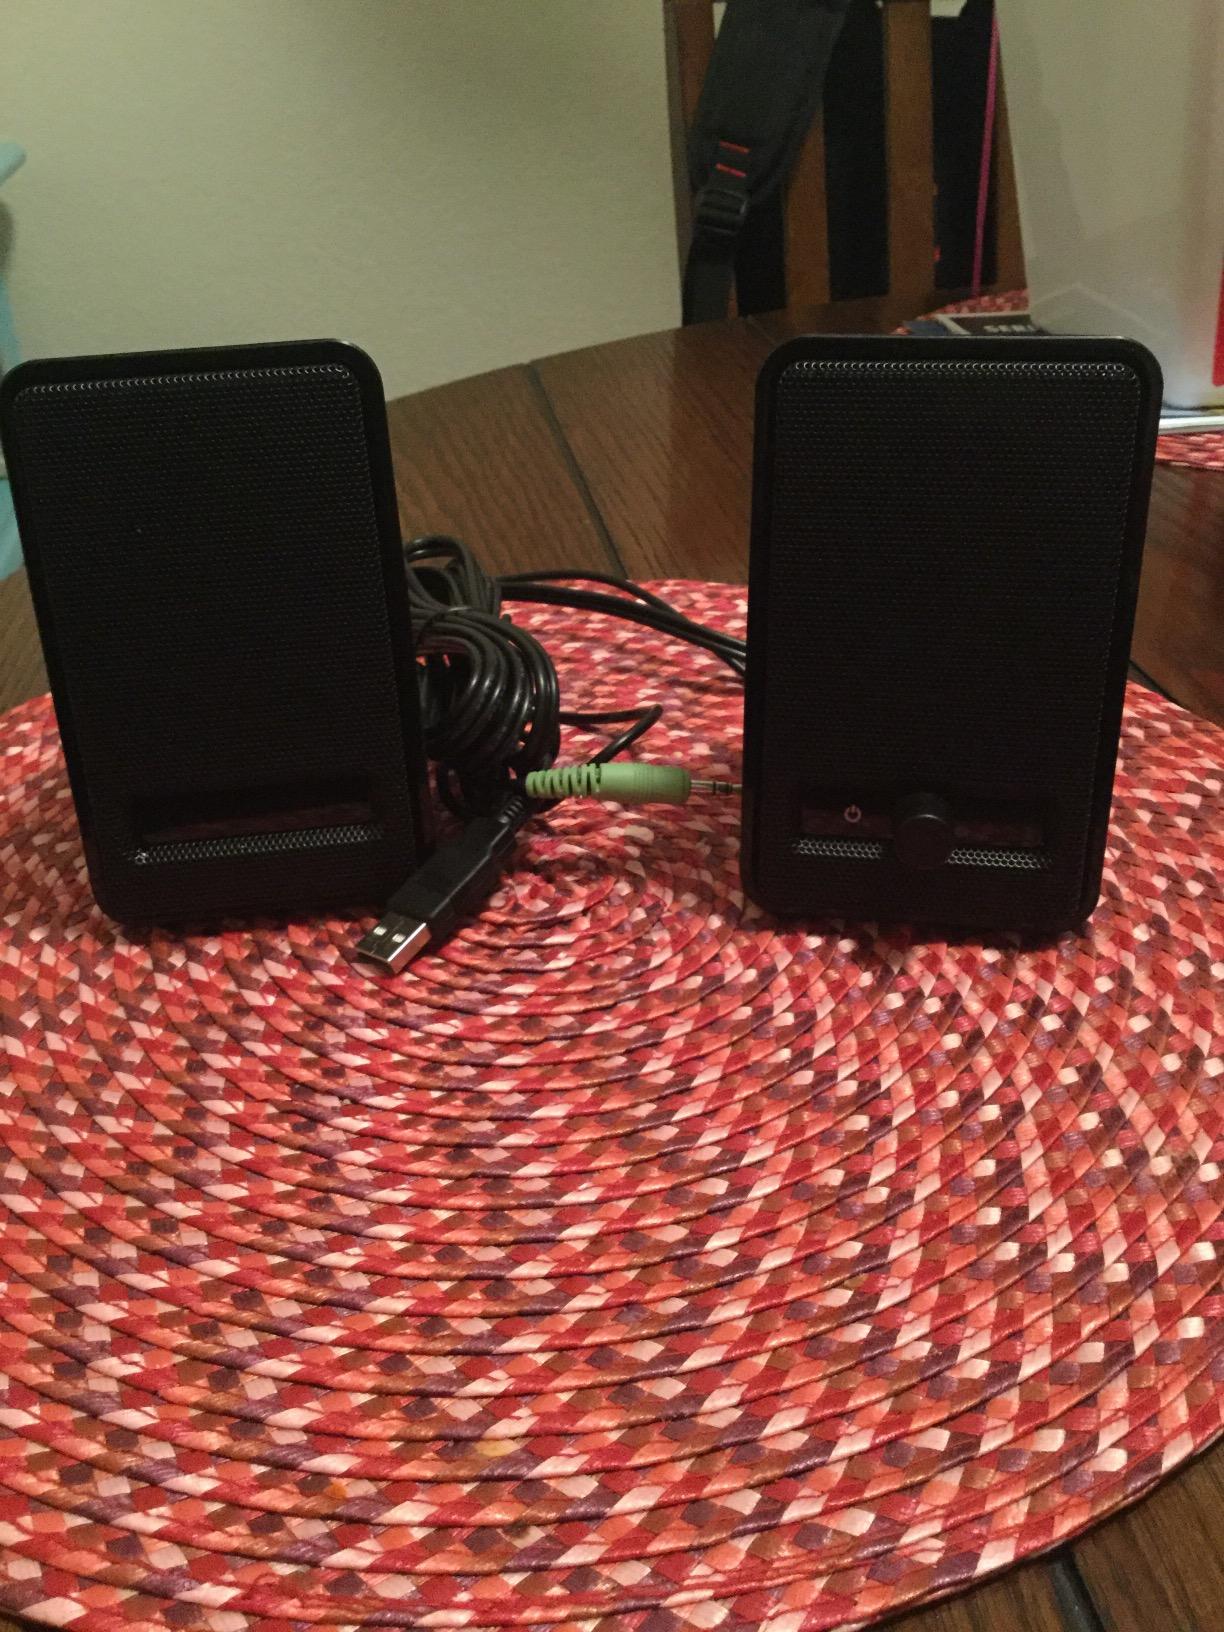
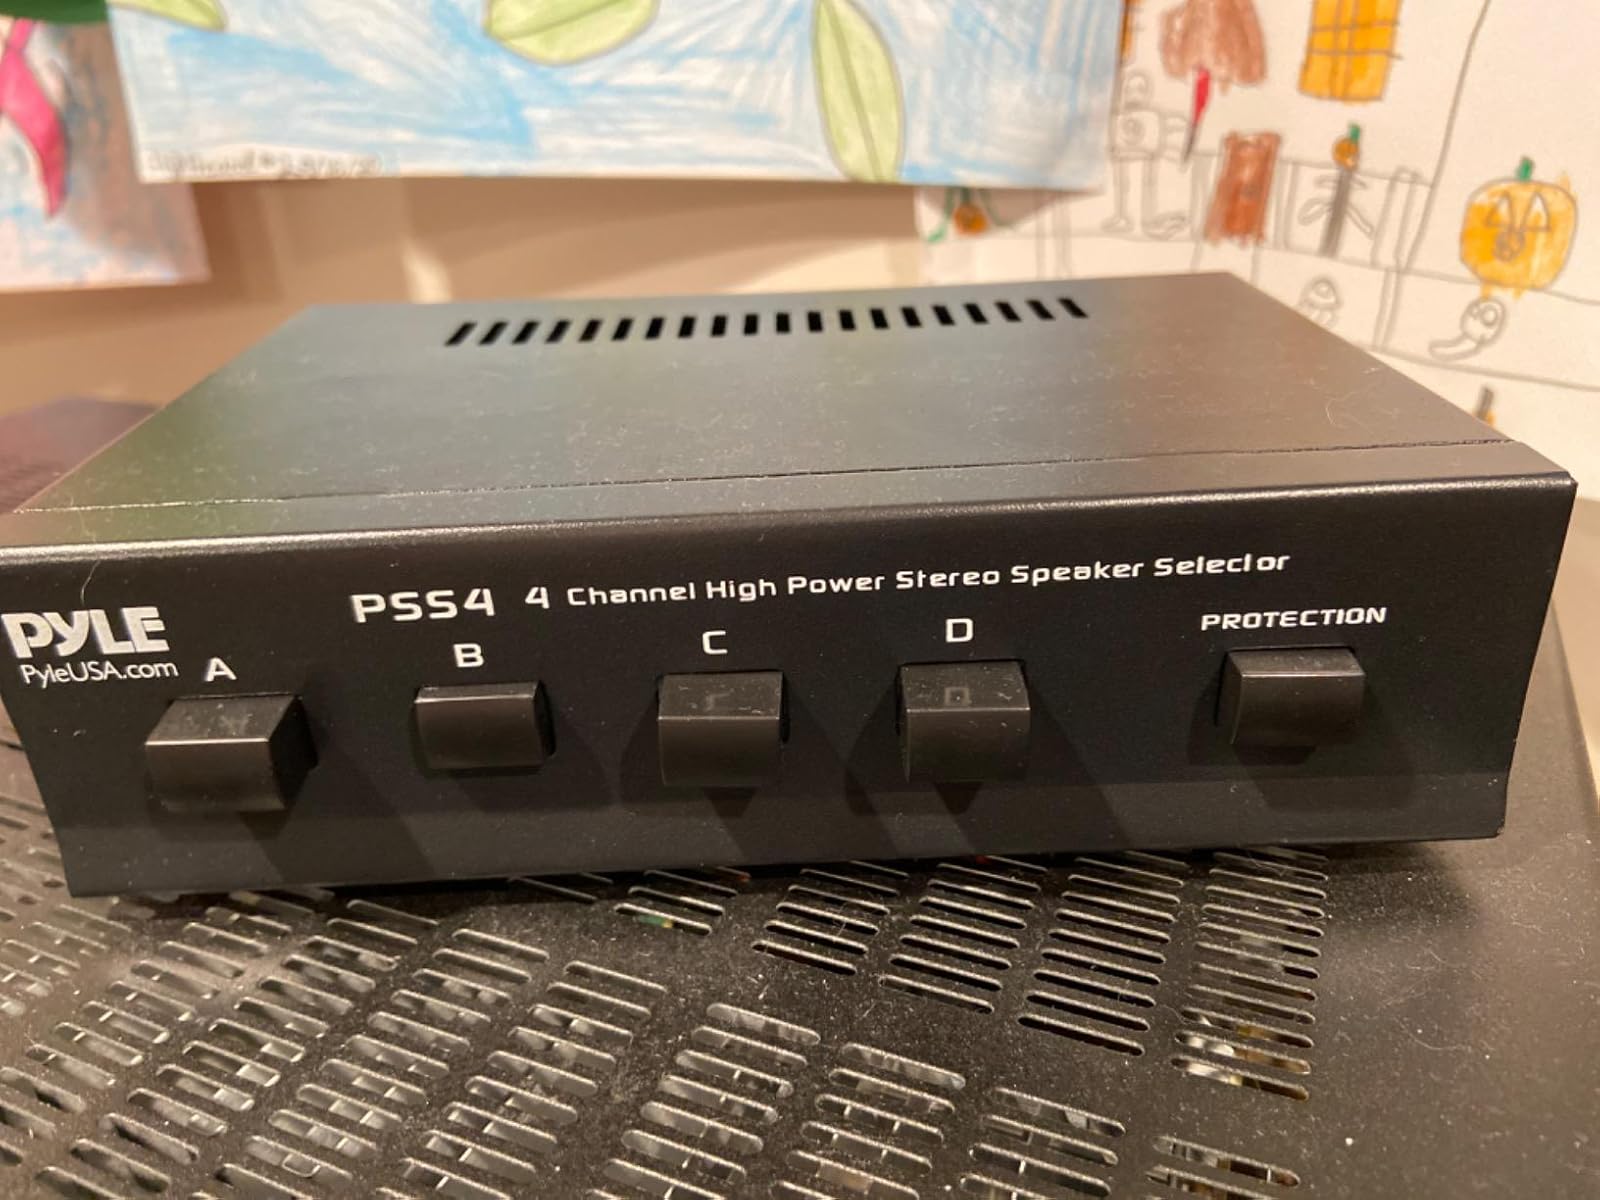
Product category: speaker
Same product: no